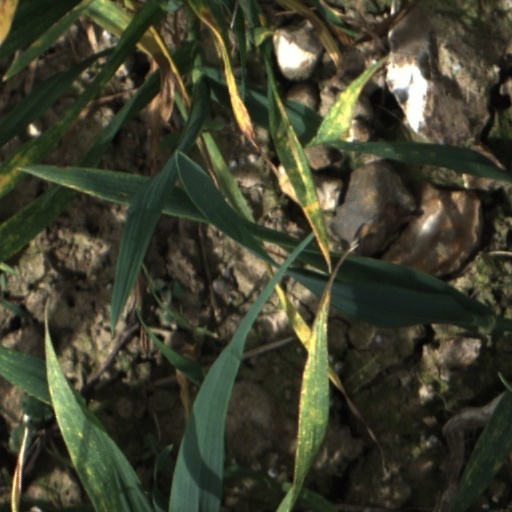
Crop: wheat